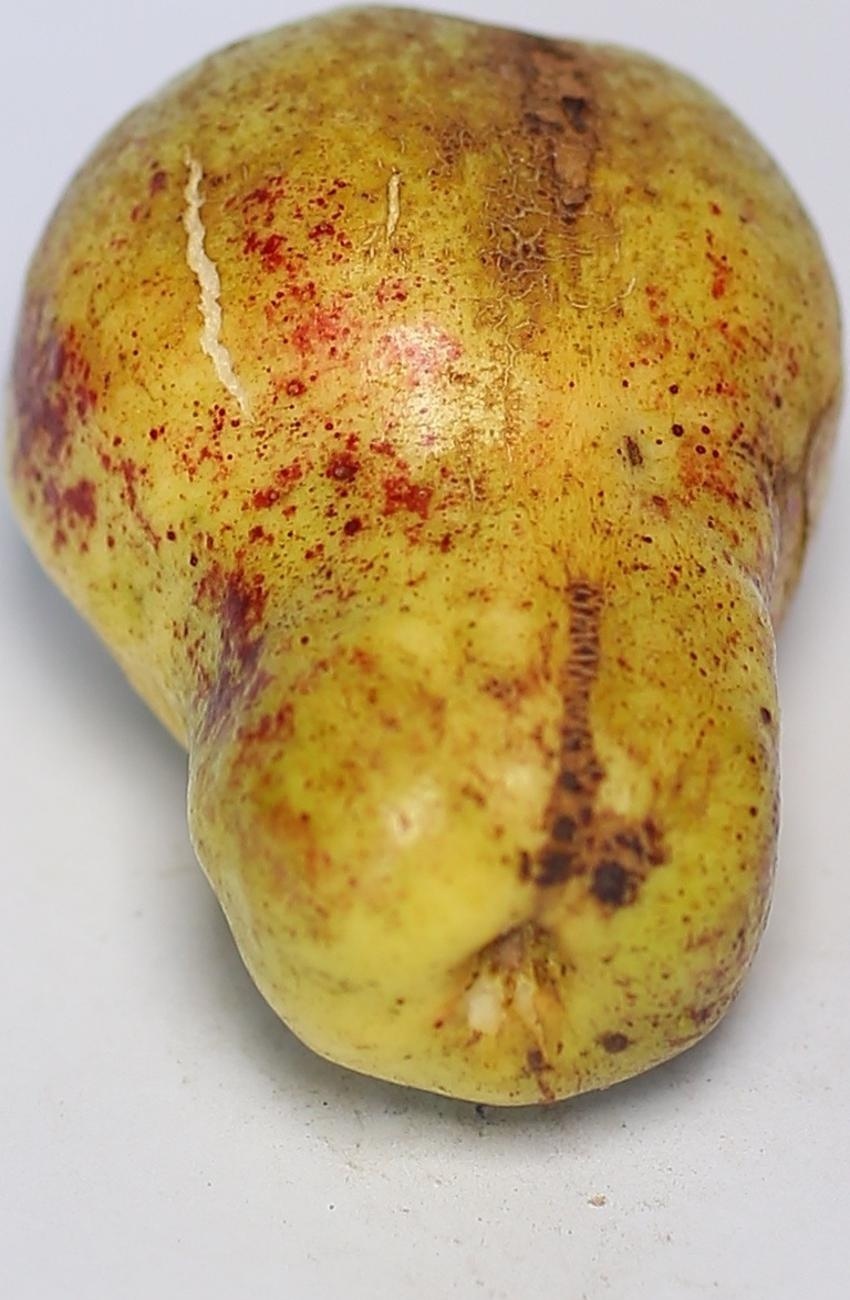
Maturity: ripe
Variety: local-sindhi